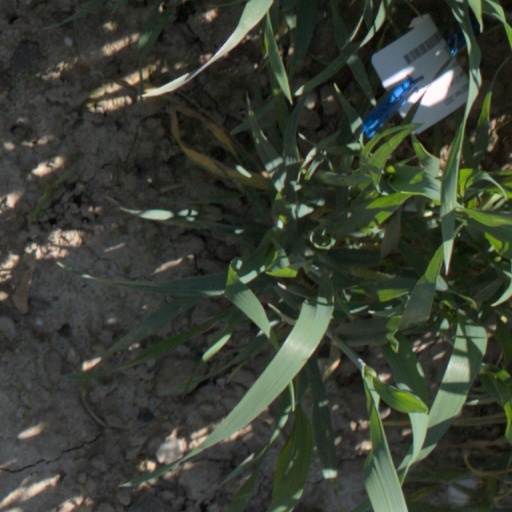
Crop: wheat